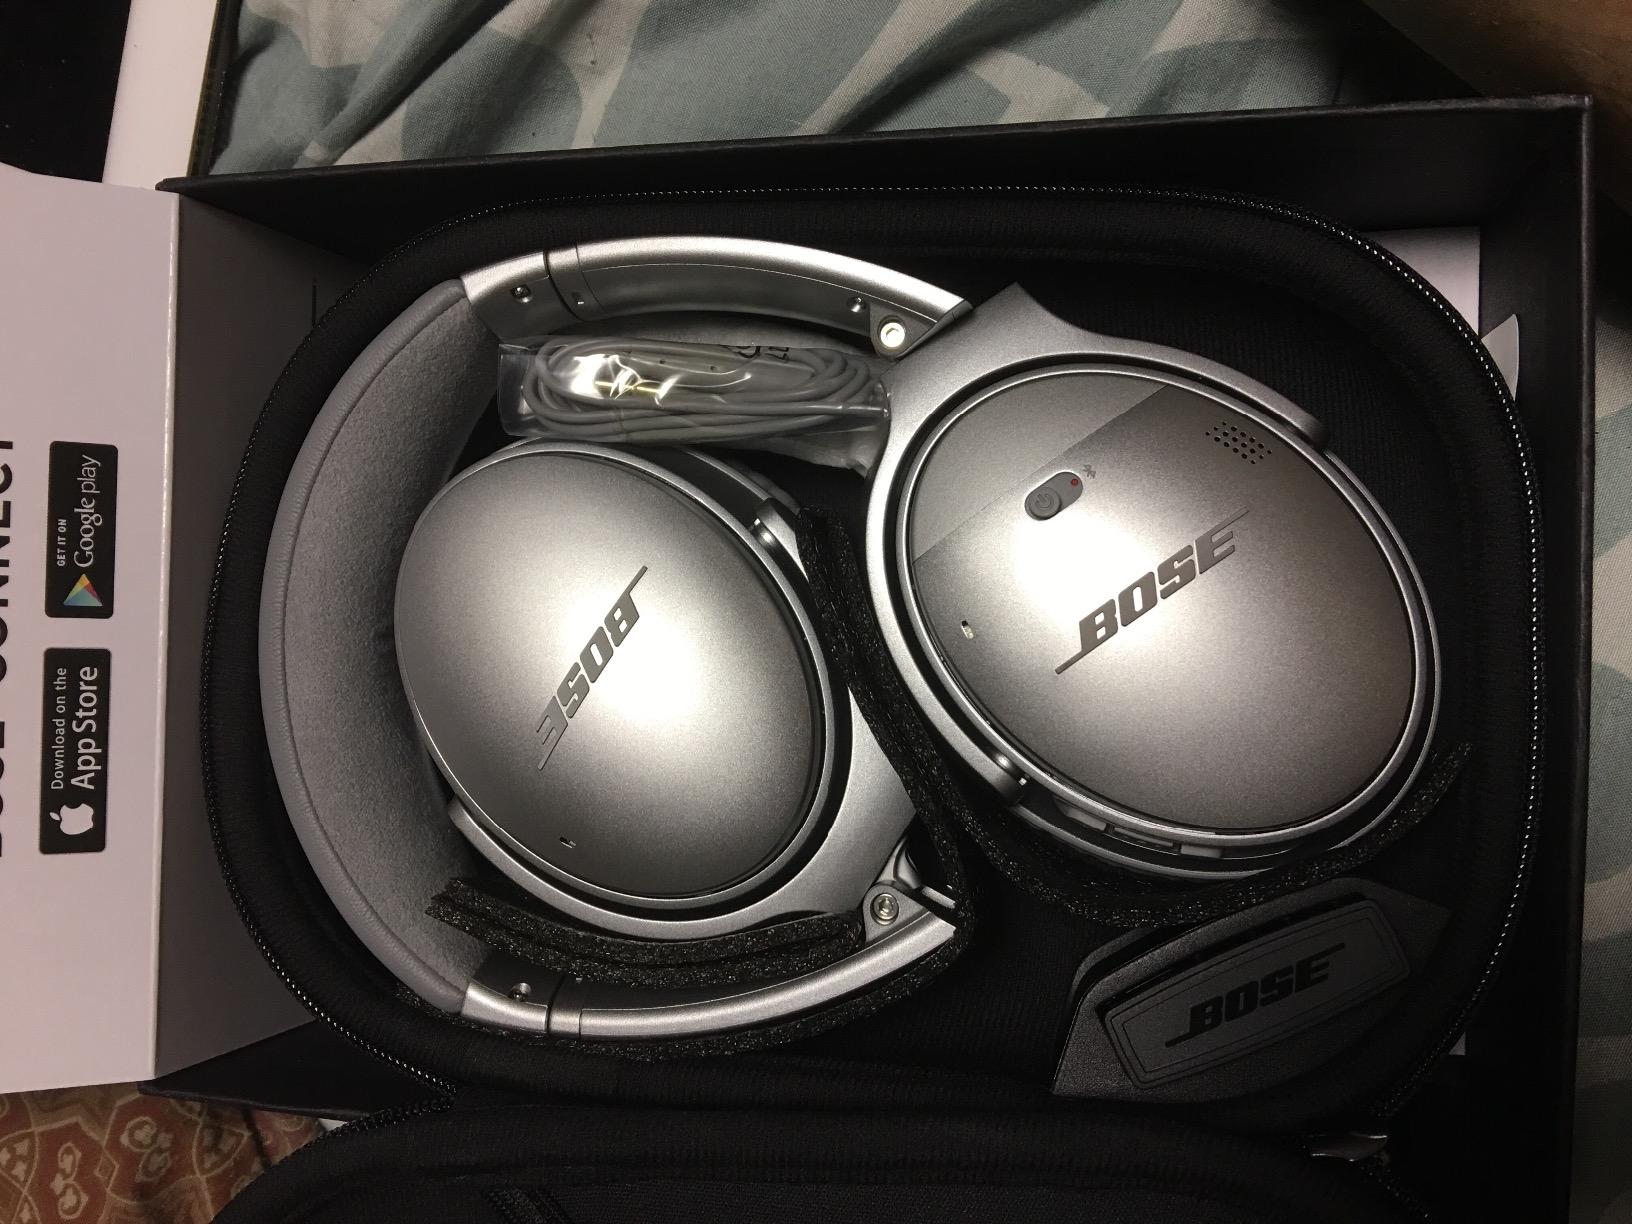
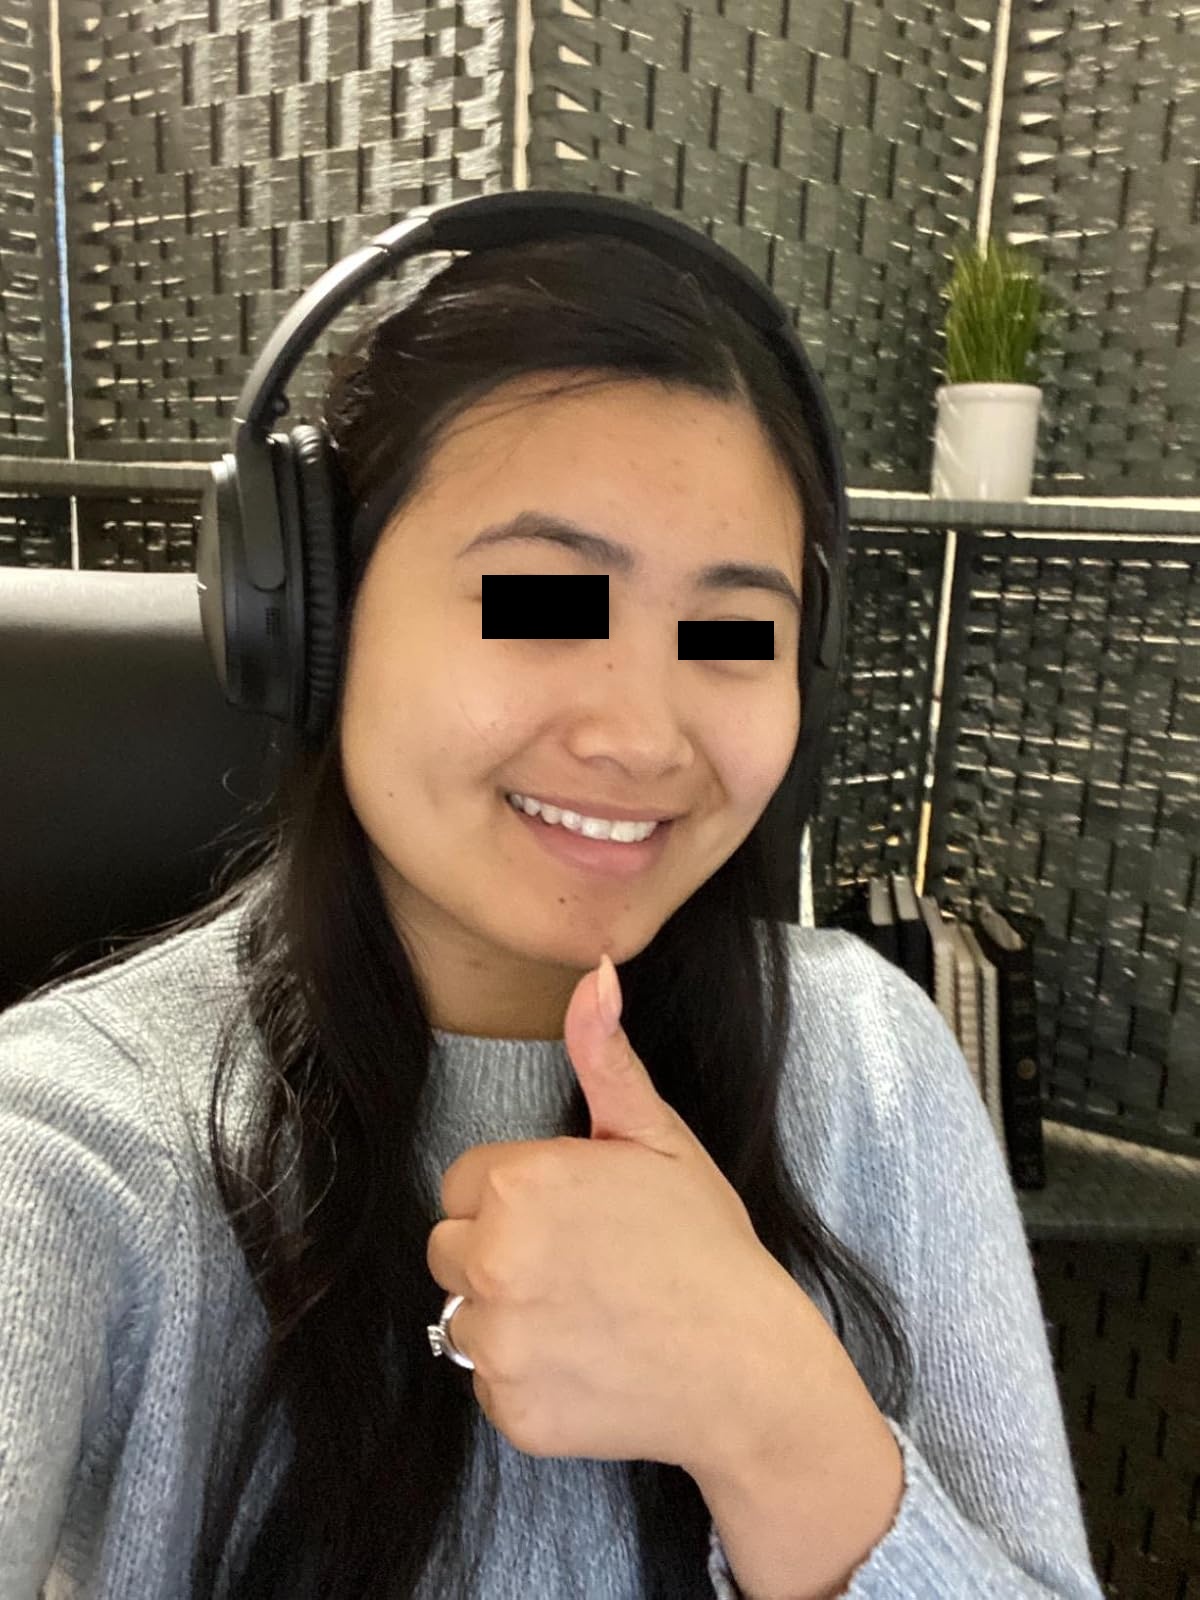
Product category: headphones
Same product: no